Gallatin Gateway Inn

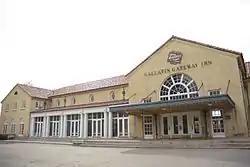

The Gallatin Gateway Inn is a Spanish-stucco style railroad hotel at Gallatin Gateway, Montana. The hotel is one of the "Historic Inns of America." The Gallatin Gateway Inn was opened on June 18, 1927. Constructed and operated by The Milwaukee Road (Chicago, Milwaukee, St. Paul and Pacific Railroad), the luxury hotel was reached by electrified railroad branch line that connected to the Milwaukee's main line at Three Forks, Montana. It was among the first hotels in Montana with telephones in every room, and offered travelers access to Yellowstone National Park. Park buses took passengers from the hotel to the park.